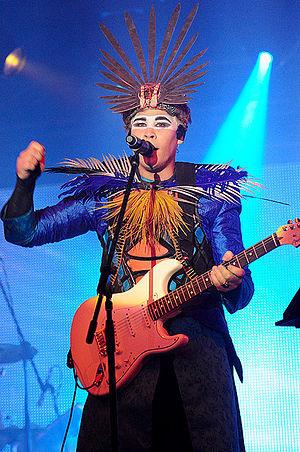
Luke Steele membre du duo Empire of the Sun à Wellington Square en 2007.